Yan Ying

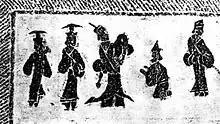
A picture stone 78 x 128 cm in size titled 晏子見齊景公 (literal translation: Yan Zi meeting with Duke Jing of Qi)

Duke Jing was an admirer of birds. So he employed Zhu Zou ("Zhú Zōu") to raise birds for his enjoyment. On one occasion, Zhu lost the Duke's favourite bird. The Duke became annoyed and ordered Zhu to be put to death. Yan Ying heard of this and became worried. According to Qi's laws, the crime that Zhu committed was certainly not punishable by death. However, he knew that the duke was arrogant and stubborn. To preserve the integrity of the laws of the kingdom, Yan Ying decided to intervene. He went to the Duke's court and suggested that Zhu Zou committed three crimes and that he would like to recite them to Zhu face-to-face so that he understood in what ways he broke the law and for what reasons he was going to die. The duke approved. Two warriors brought Zhu to the palace before the Duke. Yan Ying knelt down to publicly denounced Zhu and said, "You were asked to take care of your majesty's birds, but yet you let one escape. This is your first crime. Because of one bird, you angered your majesty, this is your second crime. Once the other six kingdoms hear about this, they will think of our majesty as being outrageously unreasonable for valuing birds over warriors, this is your third crime." Yan Ying turned to the Duke and said, "Your majesty, he may be killed now." Duke Jing started as if he had just awoken from a dream and said, "No need to kill him any more. I have understood the words of wisdom." The Duke proceeded to approach Zhu Zou and personally untied him.